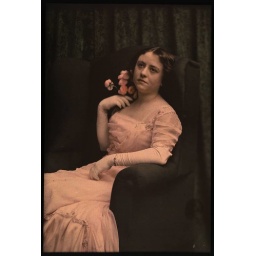
Woman in pink dress sitting in chair holding roses